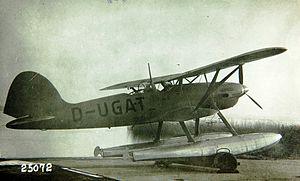
Le Heinkel He 114 est un hydravion à flotteurs sesquiplan conçu dans les années 1930 pour servir au sein des forces de l'Allemagne nazie. Il participa à la Seconde Guerre mondiale.